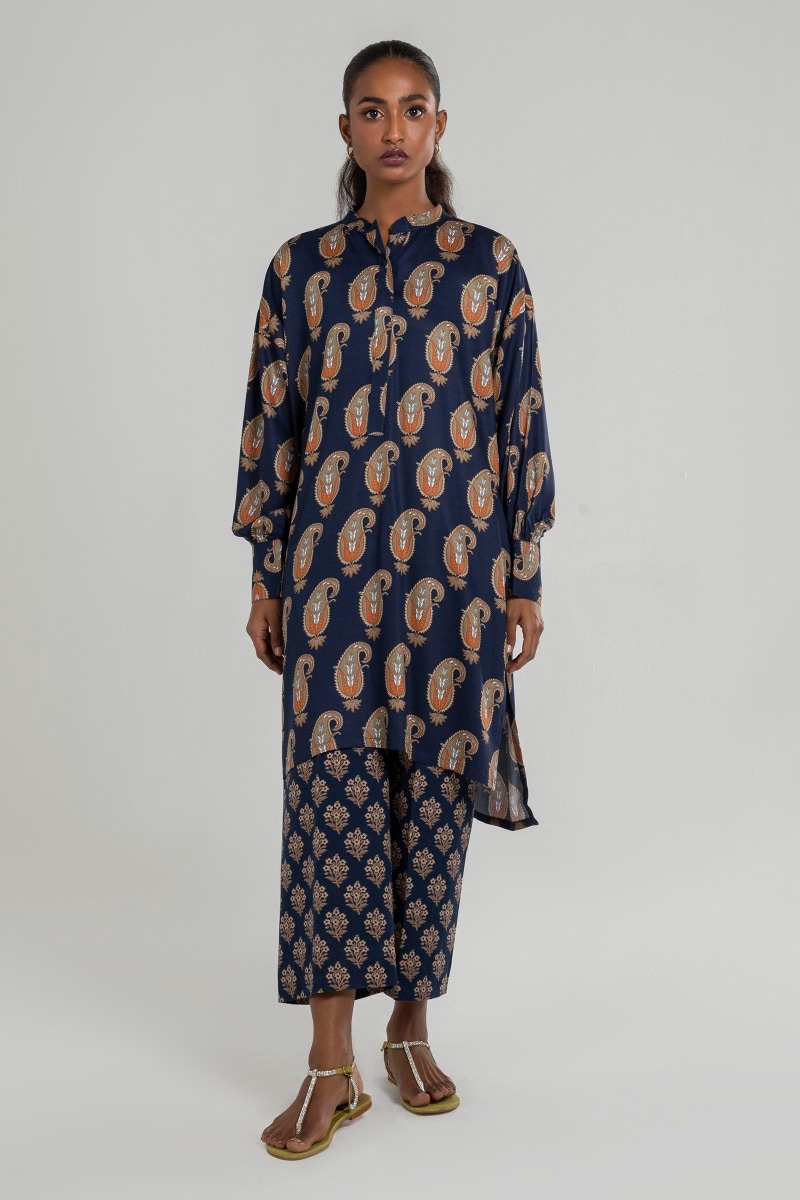
navy multi paisley tunic top